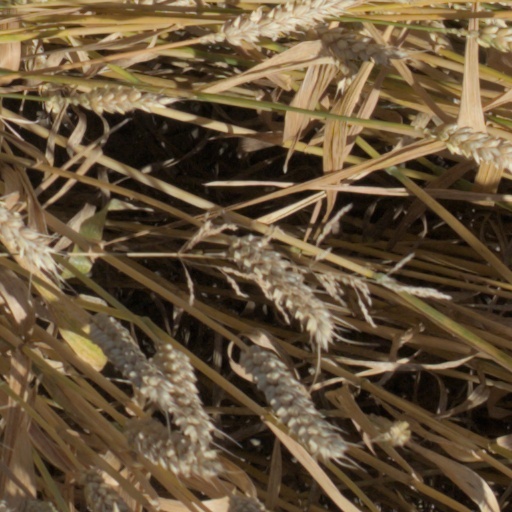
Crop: wheat